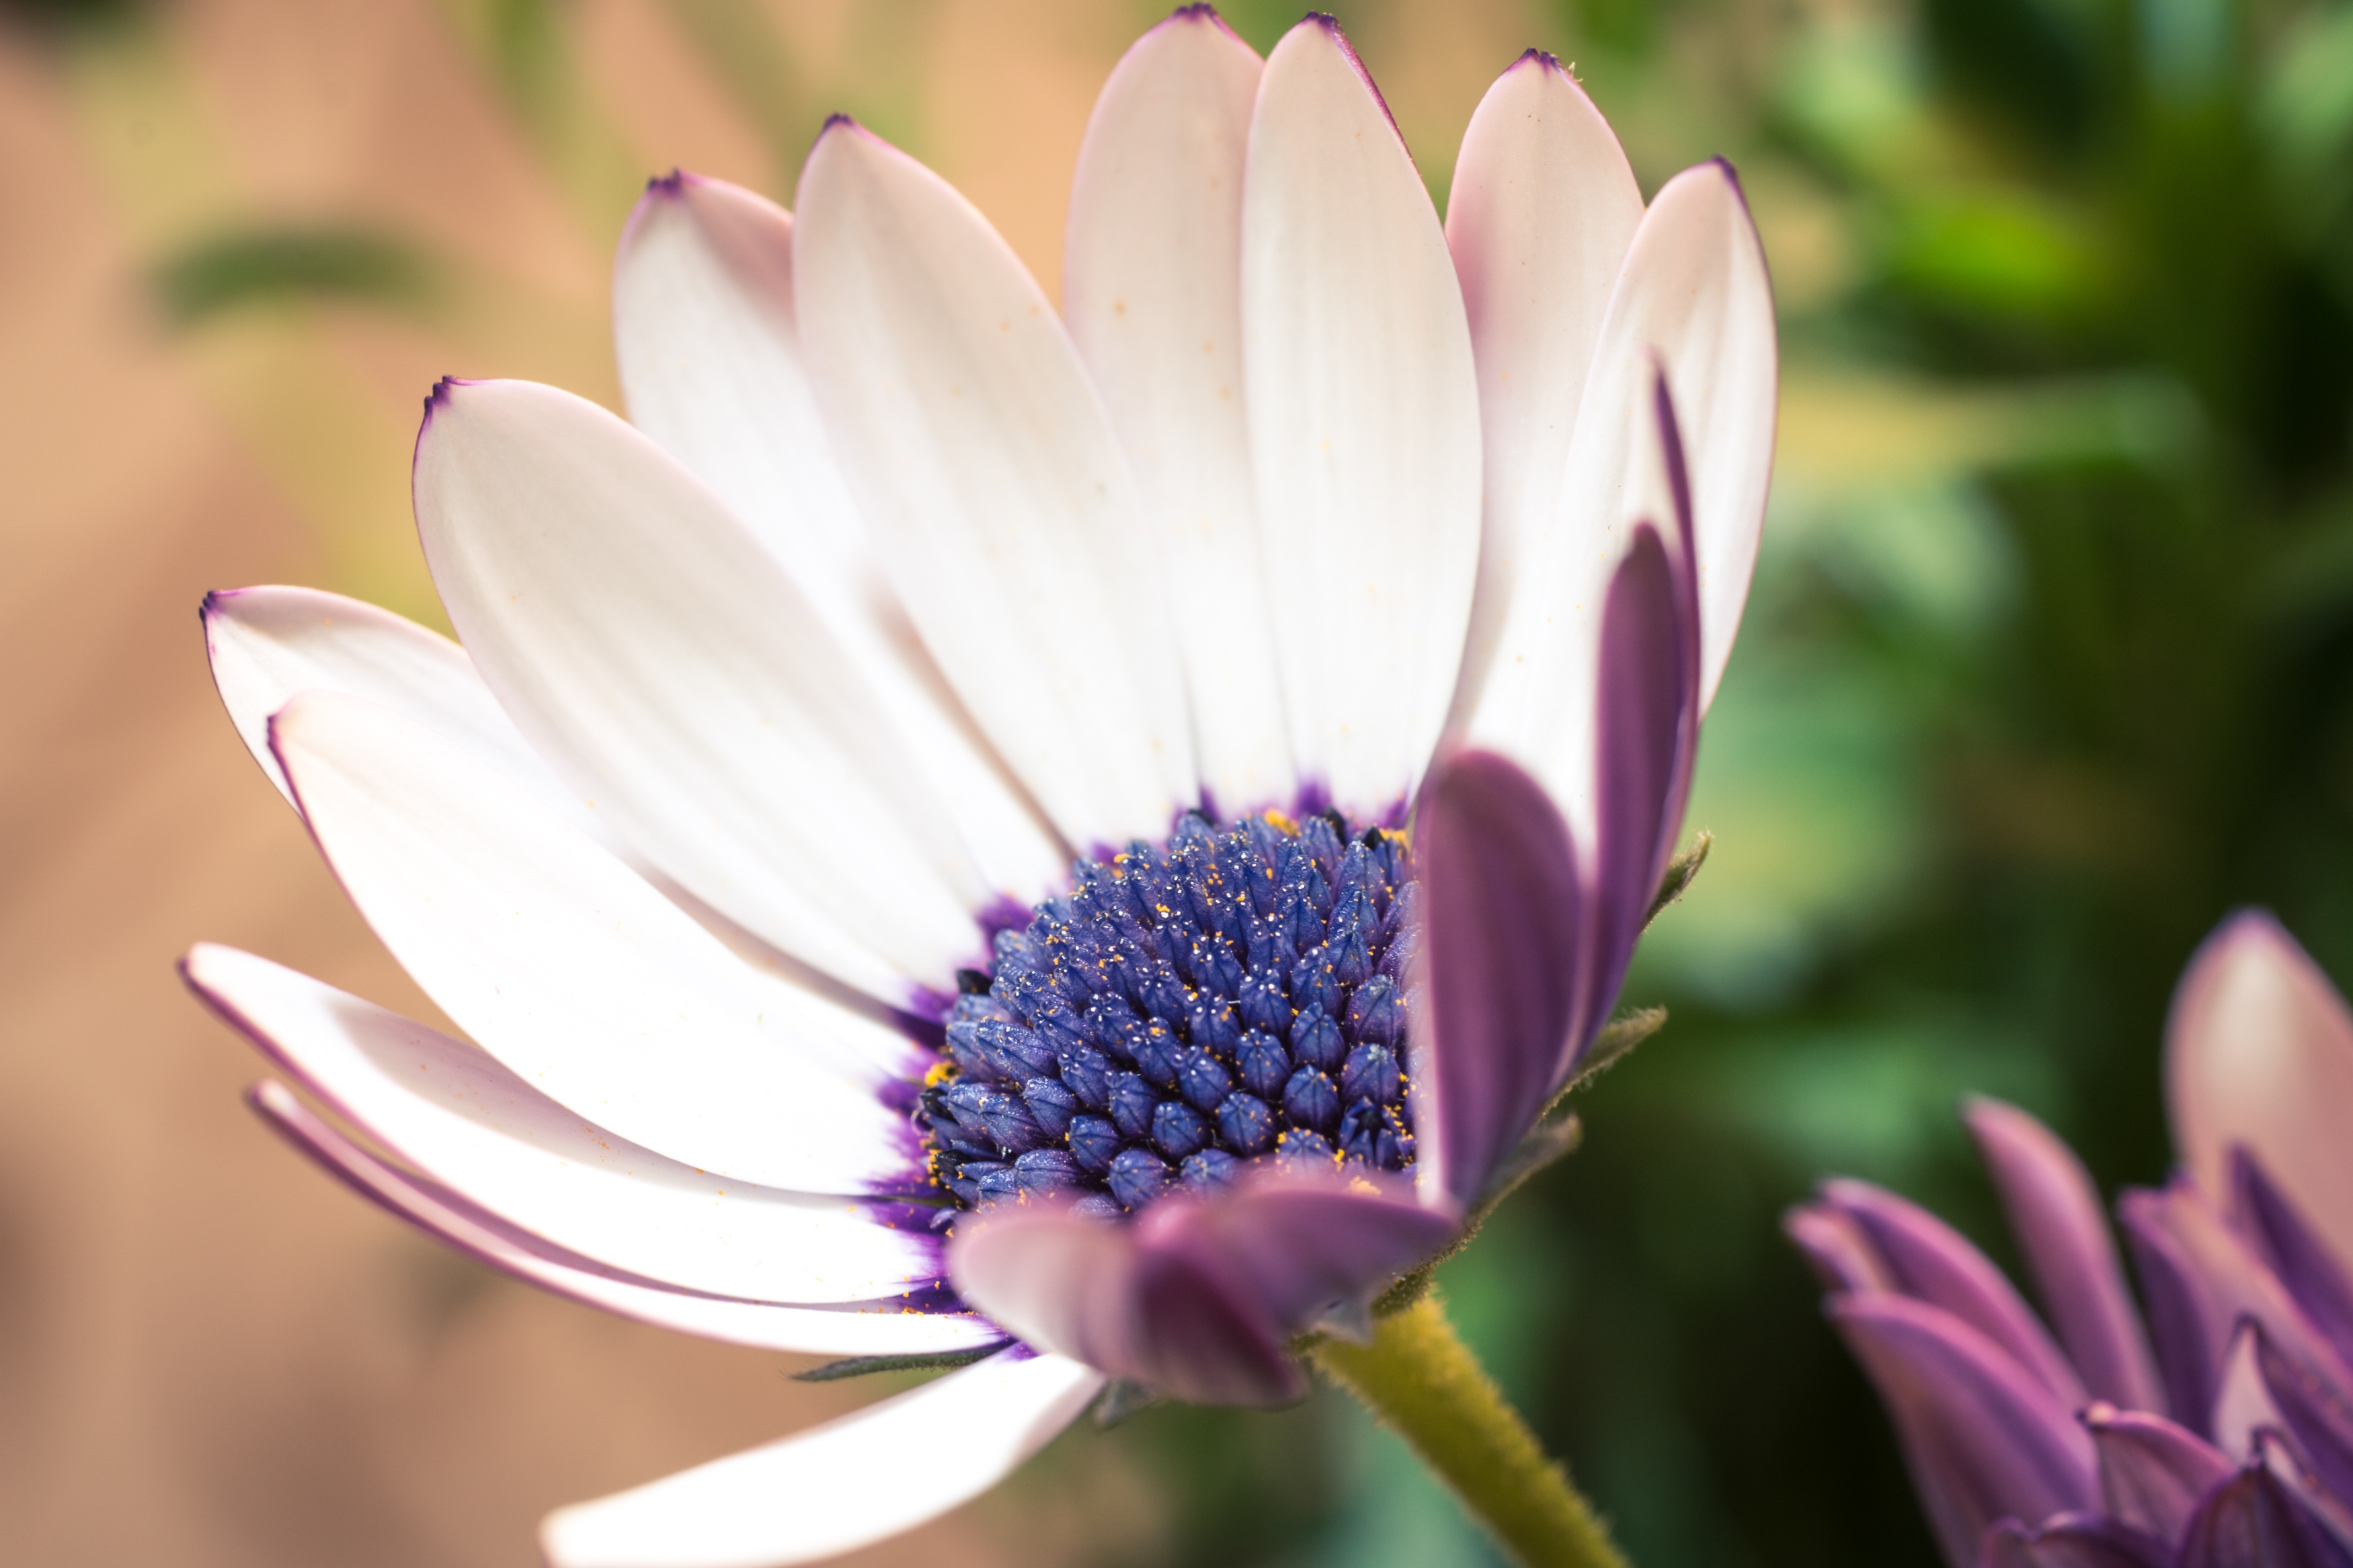
nature, blossom, plant, photography, flower, petal, bloom, daisy, macro, botany, blue, close, flora, wildflower, close up, violet, nectar, marguerite, macro photography, flowering plant, daisy family, cape basket, bornholm marguerite, flower white, osteospermum ecklonis, land plant